Honoré Traoré

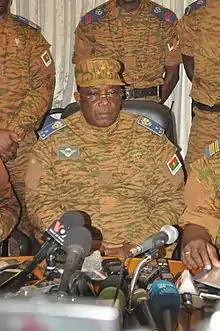
General Honoré Traoré on 31 October 2014

General Honoré Nabéré Traoré (born 28 September 1957) is a Burkinabé army general who served as the interim head of state of Burkina Faso for one day, from 31 October to 1 November 2014, following the overthrow of Blaise Compaoré in the 2014 Burkina Faso uprising.